The Ringleader: The Case of the Bling Ring

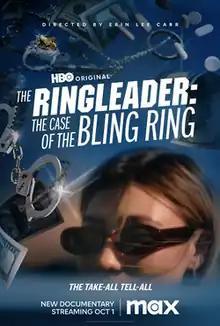
Release poster

The Ringleader: The Case of the Bling Ring is a 2023 American documentary film directed and produced by Erin Lee Carr. It follows Rachel Lee, the alleged mastermind behind The Bling Ring robberies speaking out about her experience for the first time.